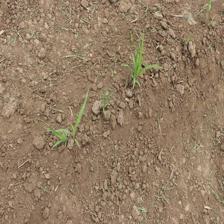
Label: Sorghum